Yacht club

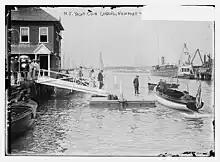
New York Yacht Club Landing in Newport c. 1910s

Members belonging to a yacht club or sailing organization may fly their club's unique flag (usually triangular), called a "burgee", both while under way and at anchor (however, not while racing). Traditionally, the burgee was flown from the main masthead; however, it may also be flown from a small pole on the bow pulpit, or on the starboard rigging beneath the lowest starboard spreader on a flag halyard. Some traditional clubs have also been granted the right to fly a special yacht ensign at the stern.